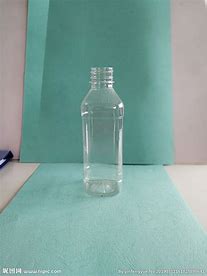
Waste category: plastic